History of feminism

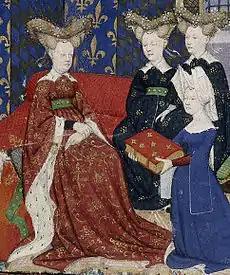
Christine de Pizan presents her book to Queen Isabeau of Bavaria.

People and activists who discuss or advance women's equality prior to the existence of the feminist movement are sometimes labeled as "protofeminist". Some scholars criticize this term because they believe it diminishes the importance of earlier contributions or that feminism does not have a single begin or linear history as implied by terms such as "protofeminist" or "postfeminist".